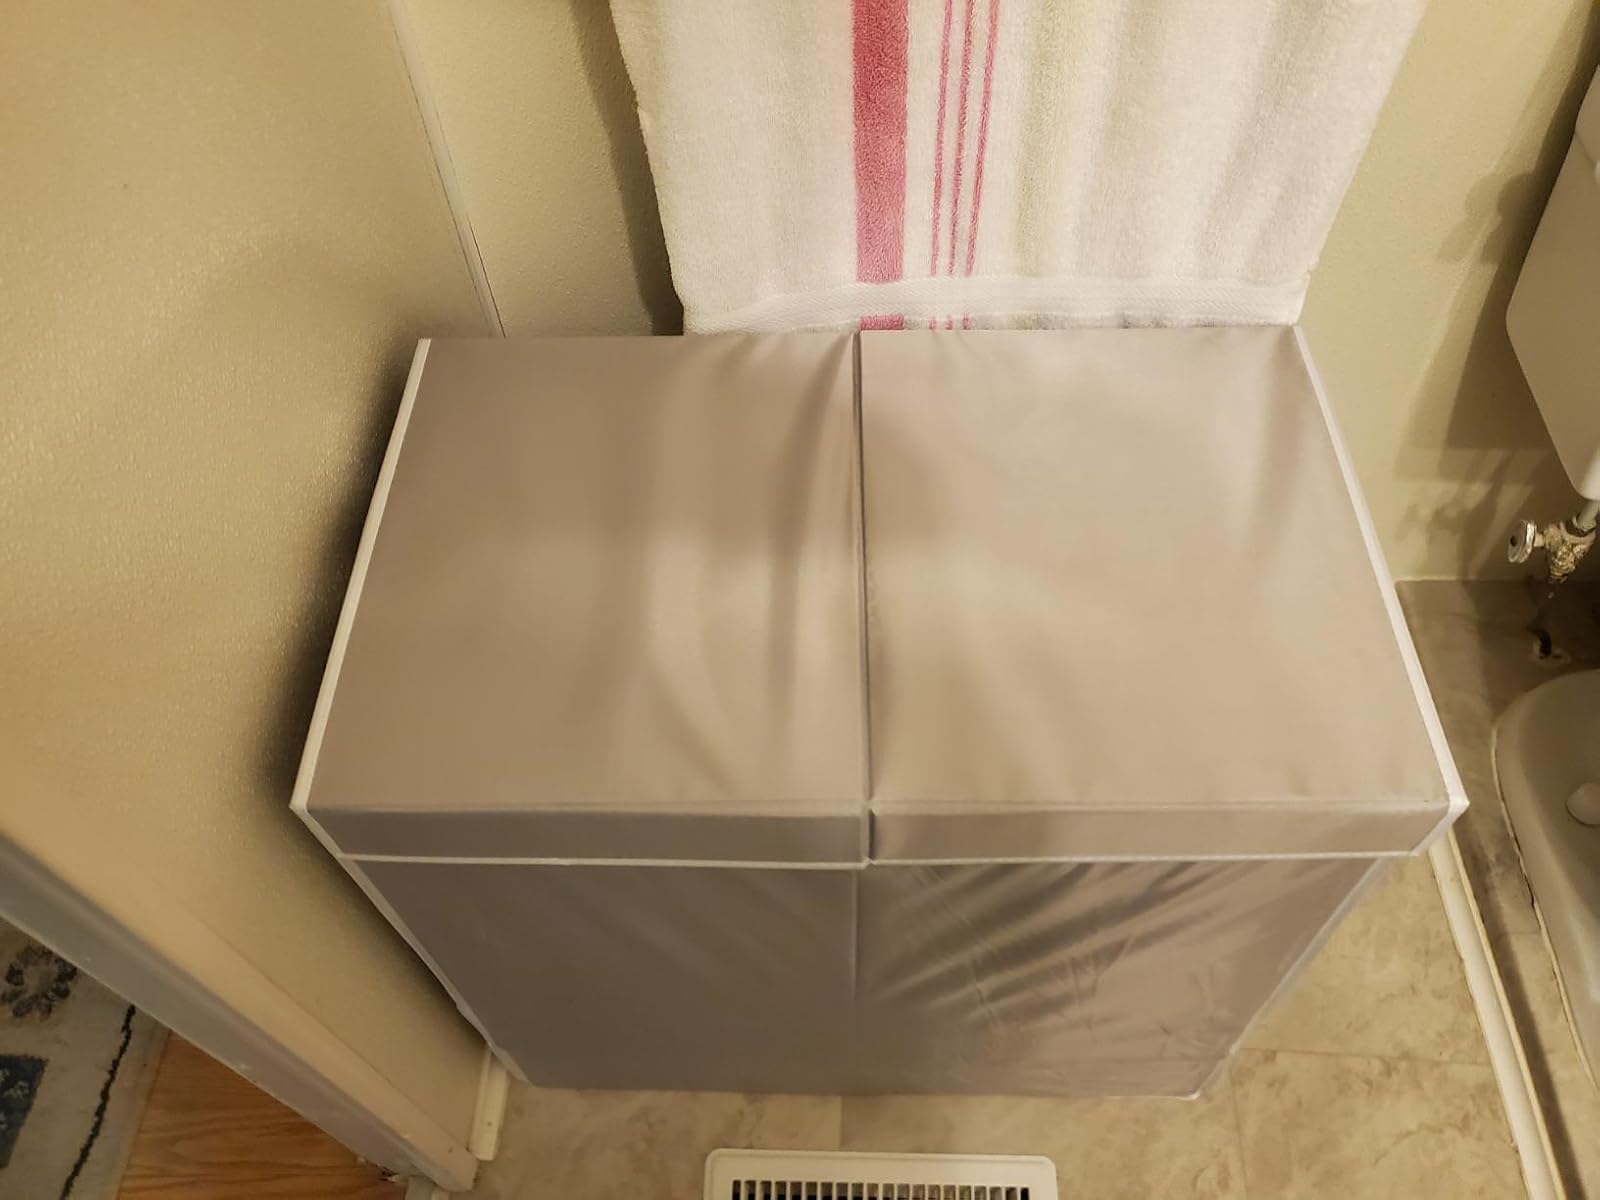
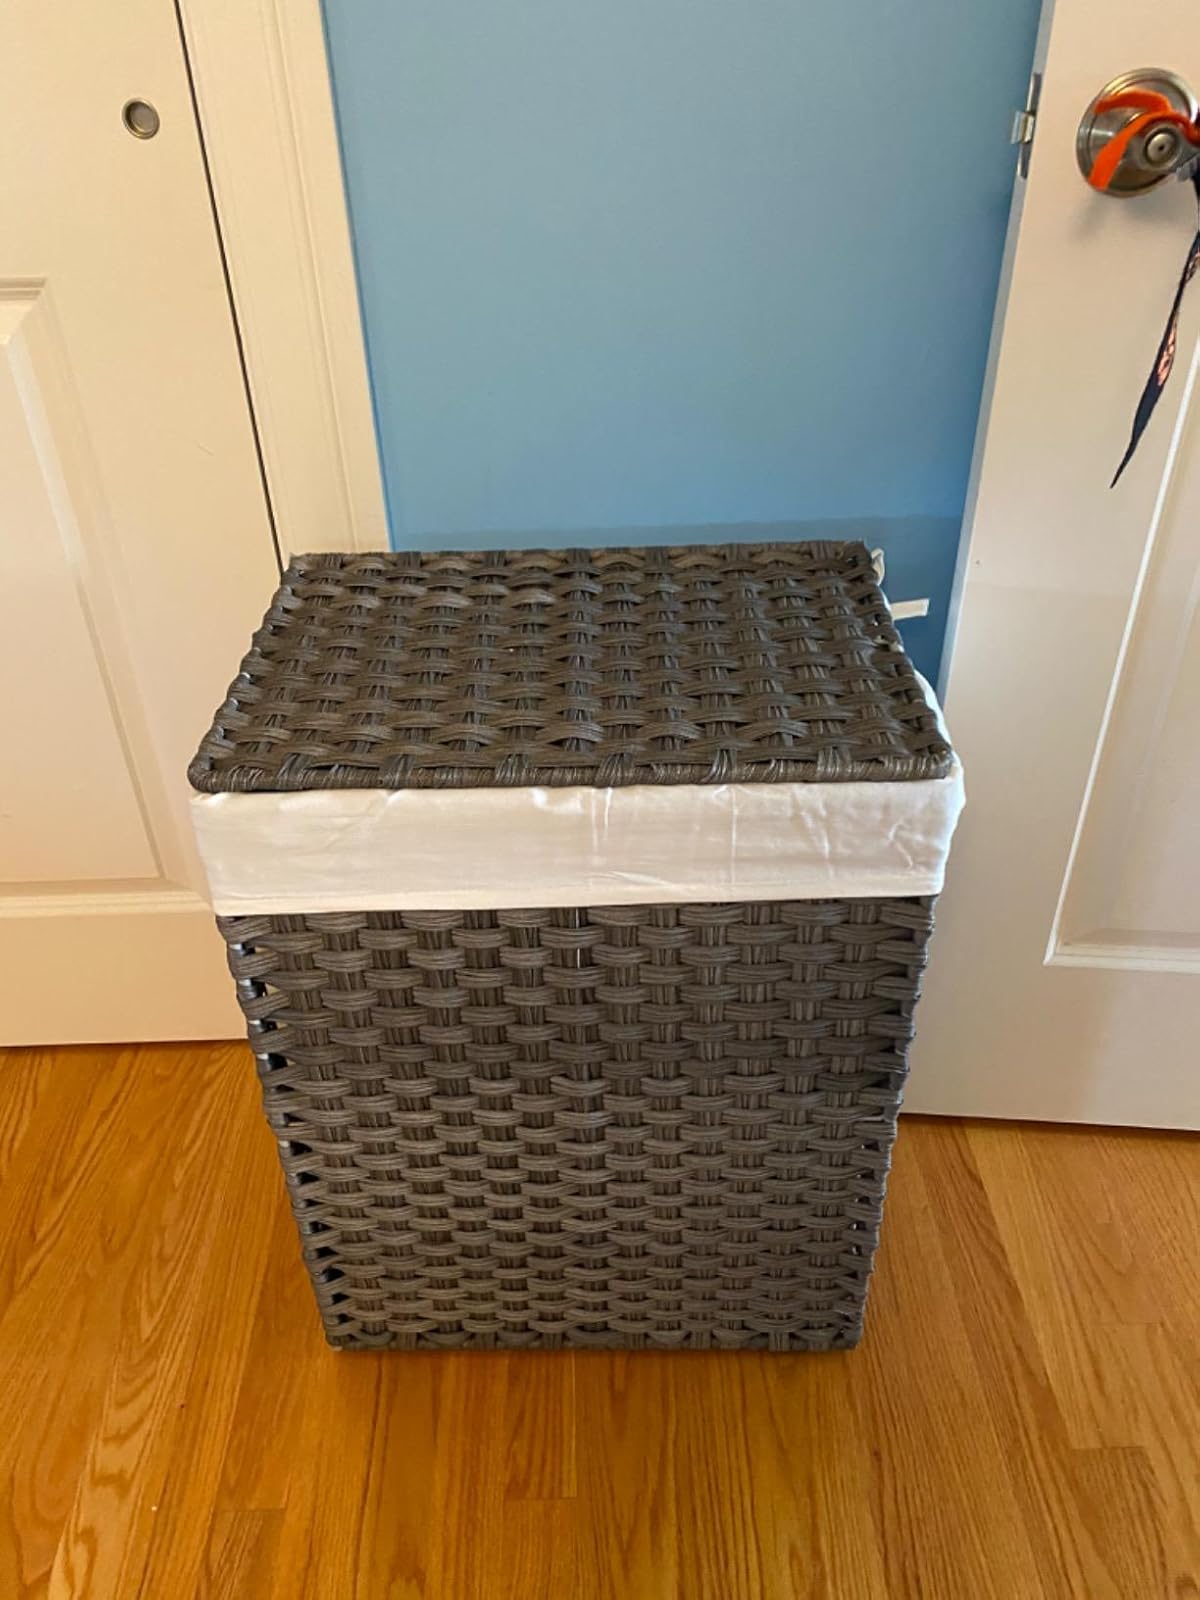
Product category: items_hamper
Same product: no